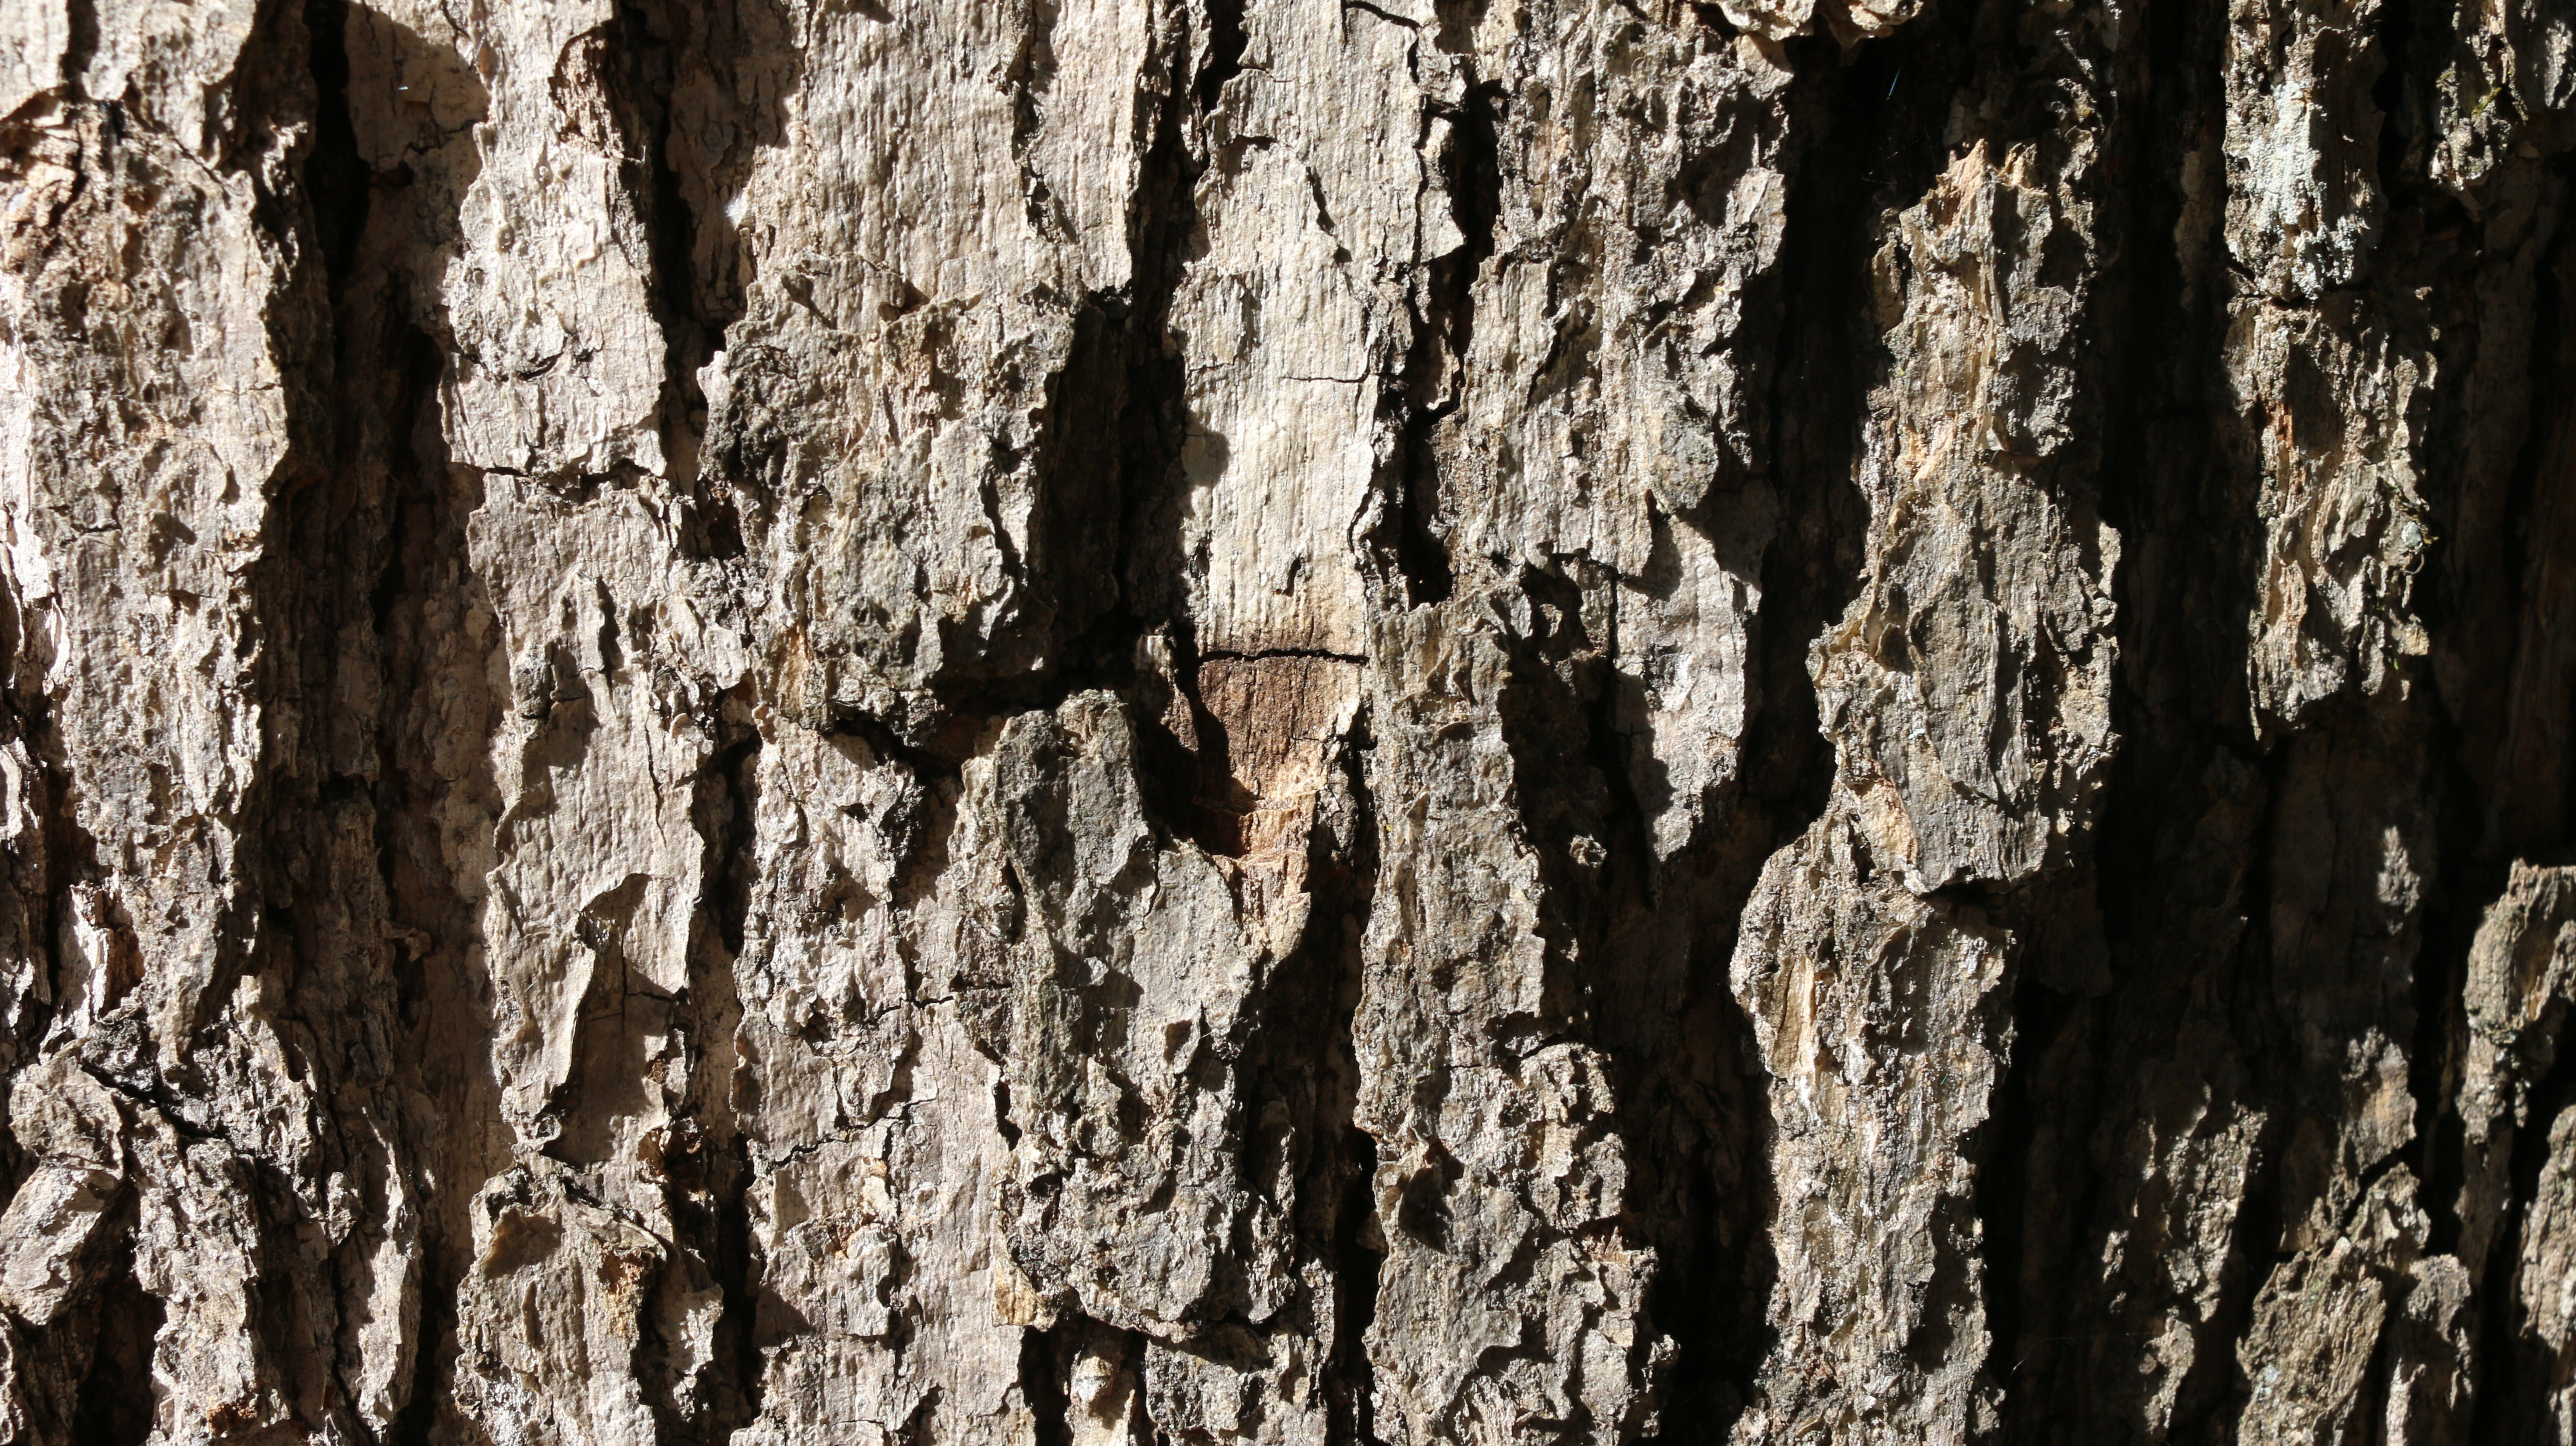
tree, nature, forest, branch, plant, wood, texture, leaf, trunk, bark, formation, pattern, birch, soil, textures, flowering plant, plant stem, woody plant, land plant